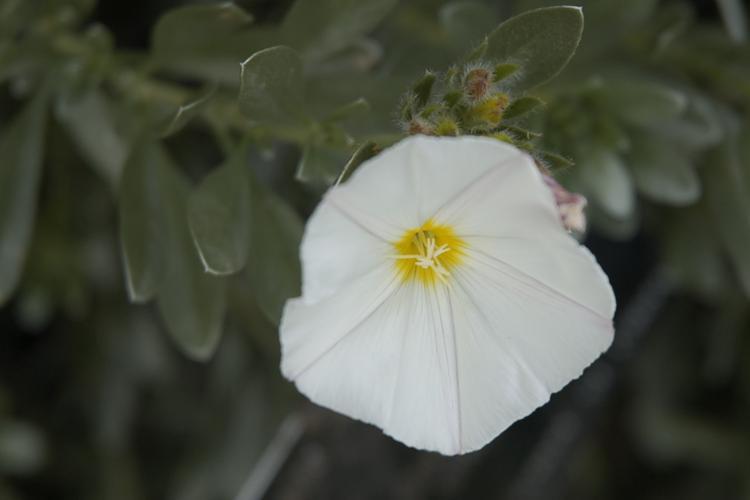
Label: silverbush